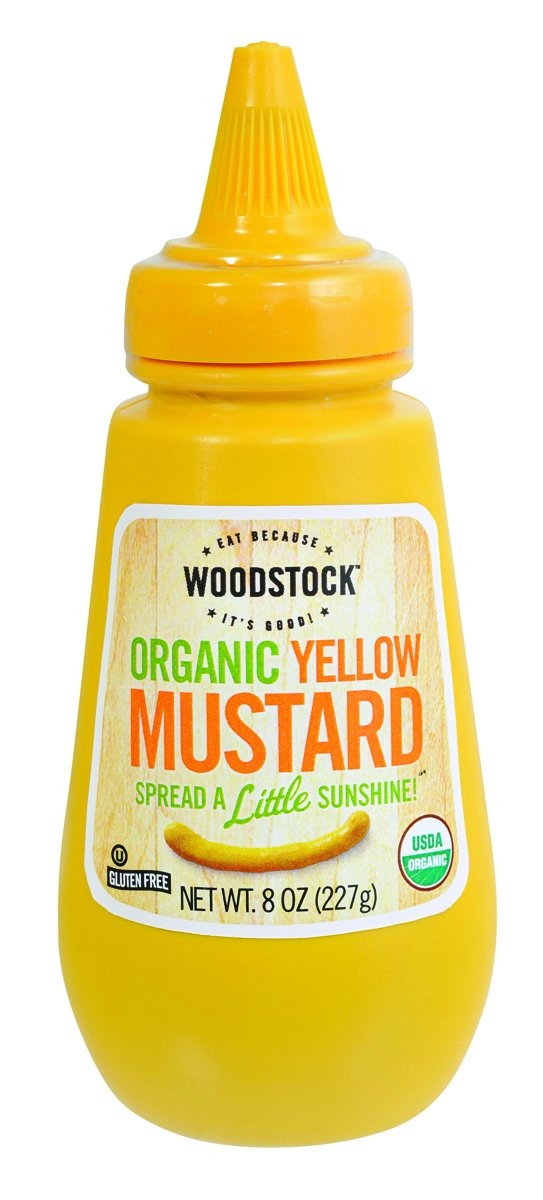
Item Name: Woodstock Farms Organic Yellow Mustard, 8-Ounce Bottles (Pack of 12)
Bullet Point 1: Pack of 12, 8-Ounce Bottles (Total of 96-Ounces)
Bullet Point 2: 95% Organic
Bullet Point 3: Kosher certified
Value: 12.0
Unit: Count

Price: 62.49